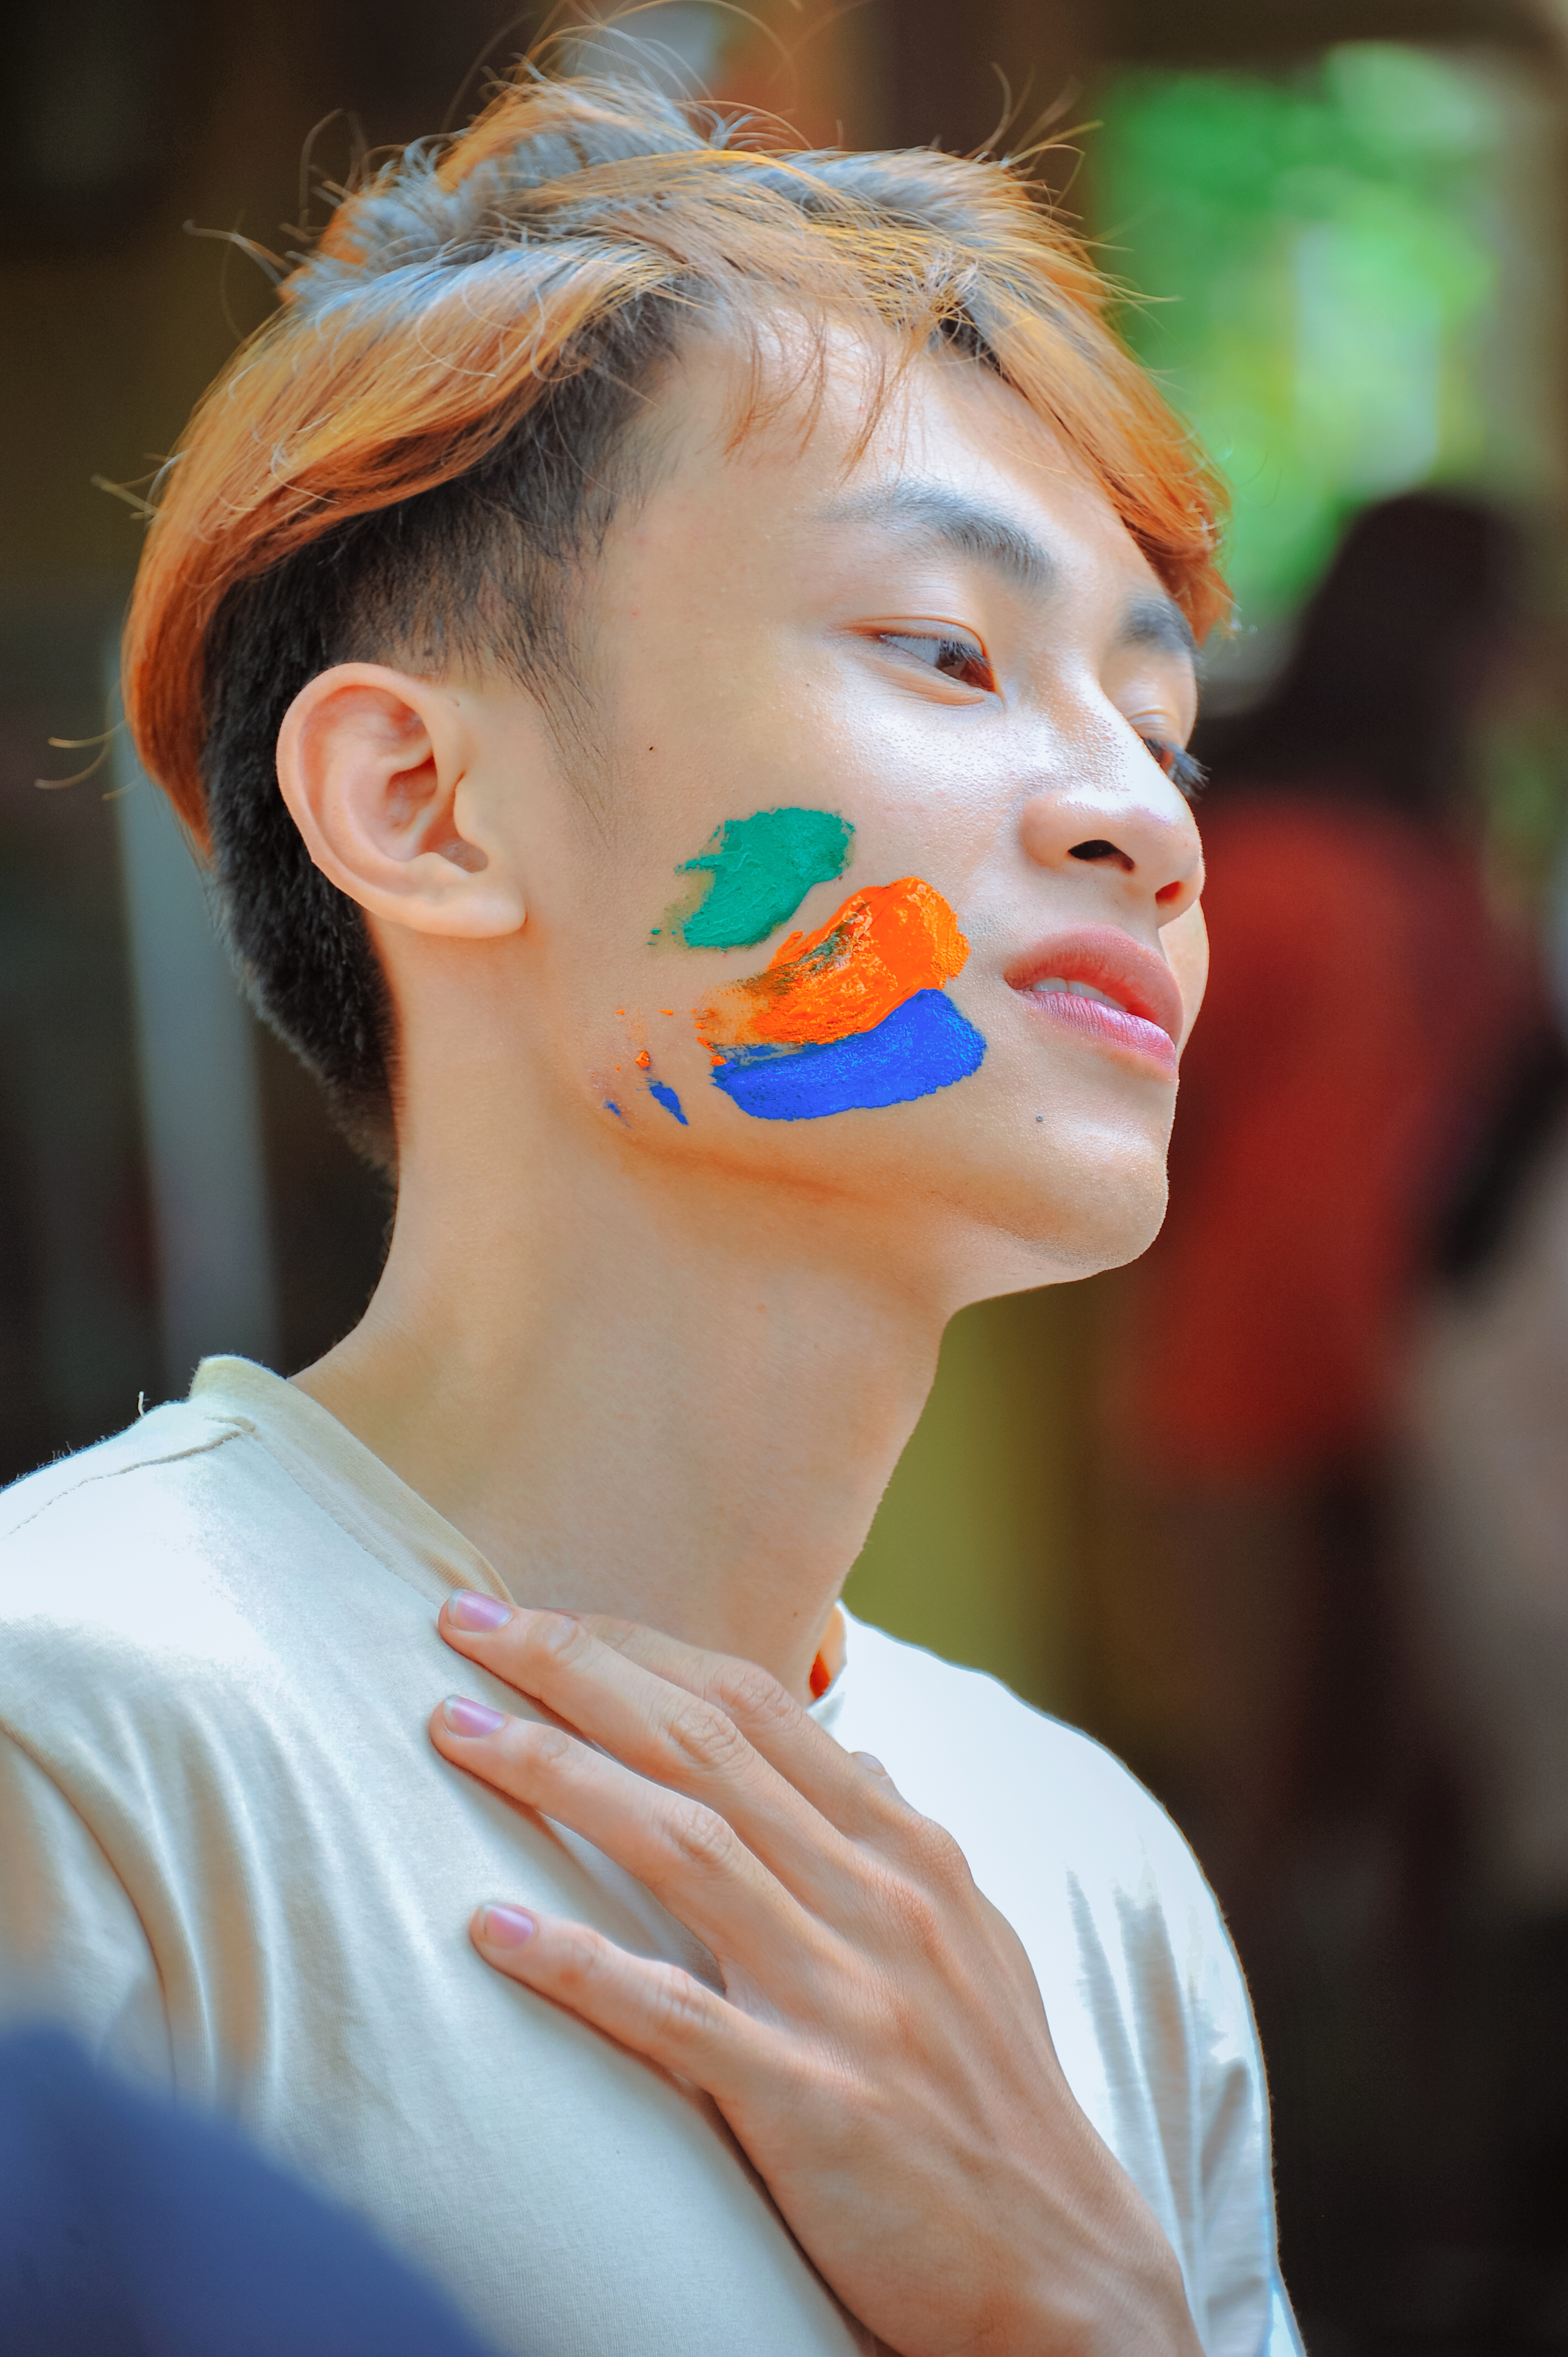
beautiful, boy, face, skin, nose, beauty, head, cheek, girl, lip, fun, smile, eyelash